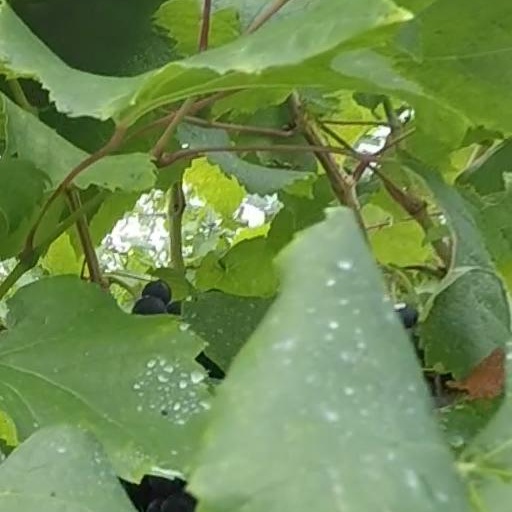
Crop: grape